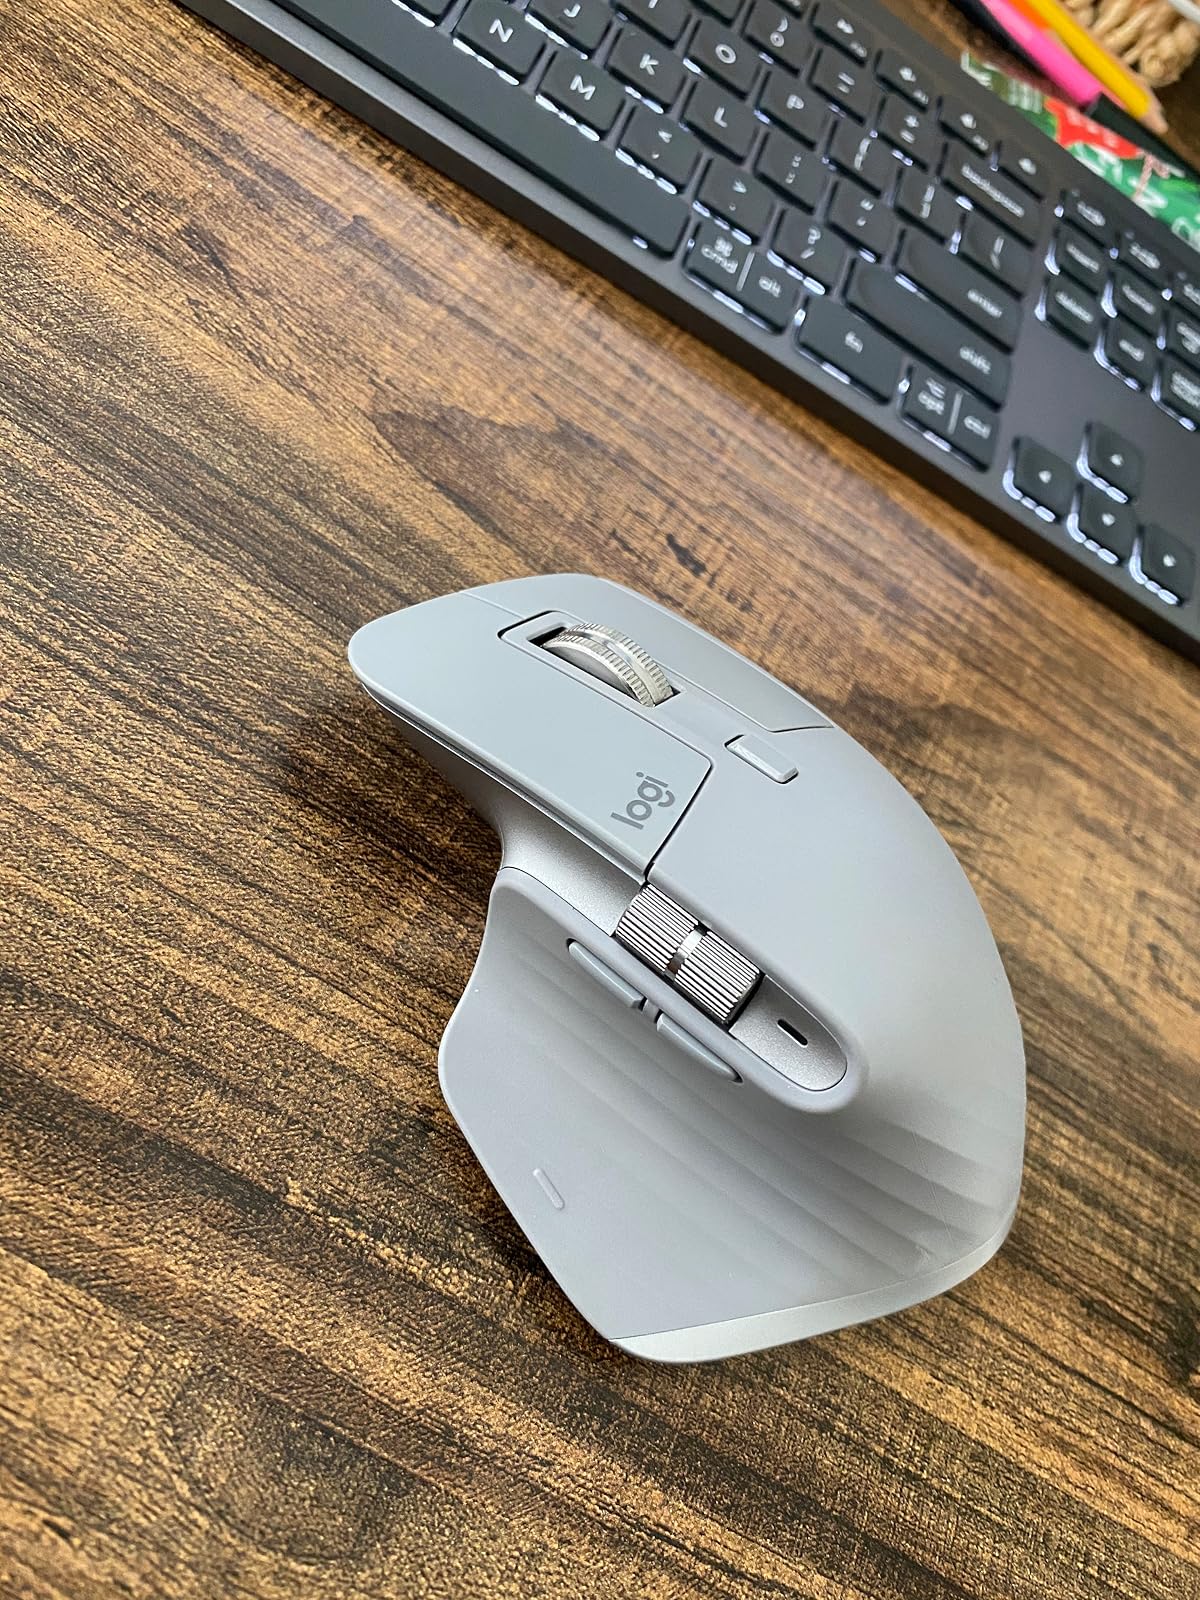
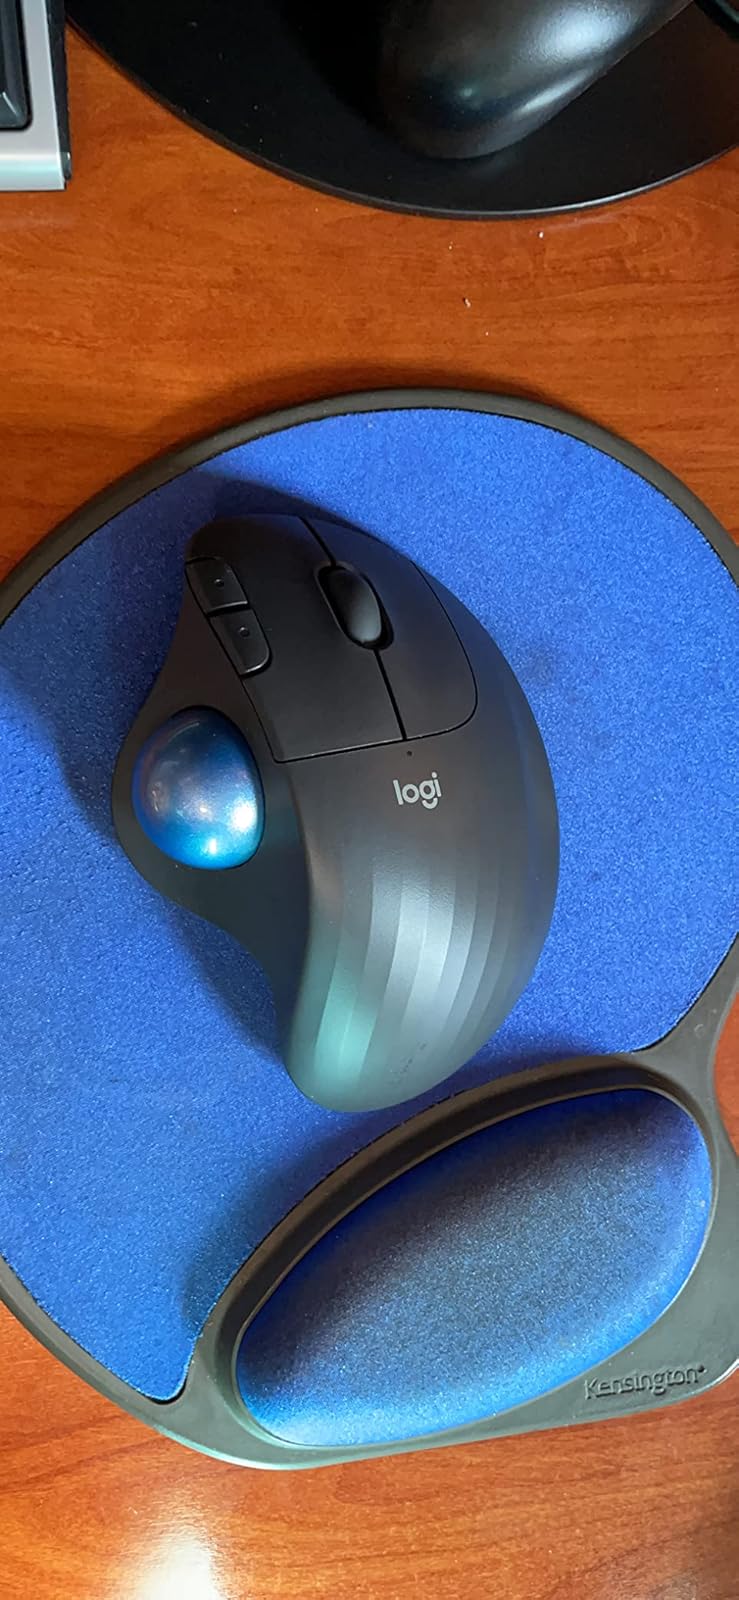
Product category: mouse
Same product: no